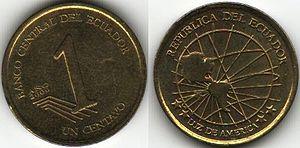
Le Sucre a été la monnaie officielle de l'Équateur de 1884 à 2000. Il a été alors remplacé par le dollar des États-Unis.